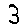
Label: 3